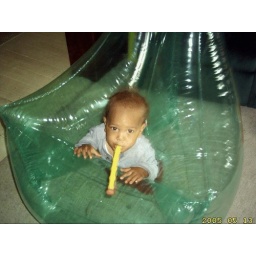
marqiis in green chair 2